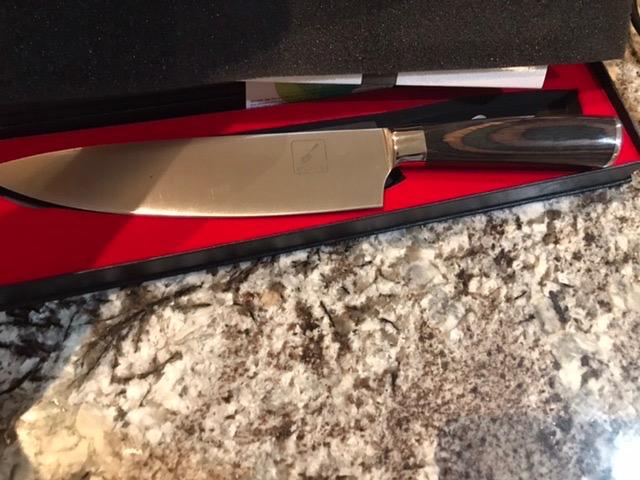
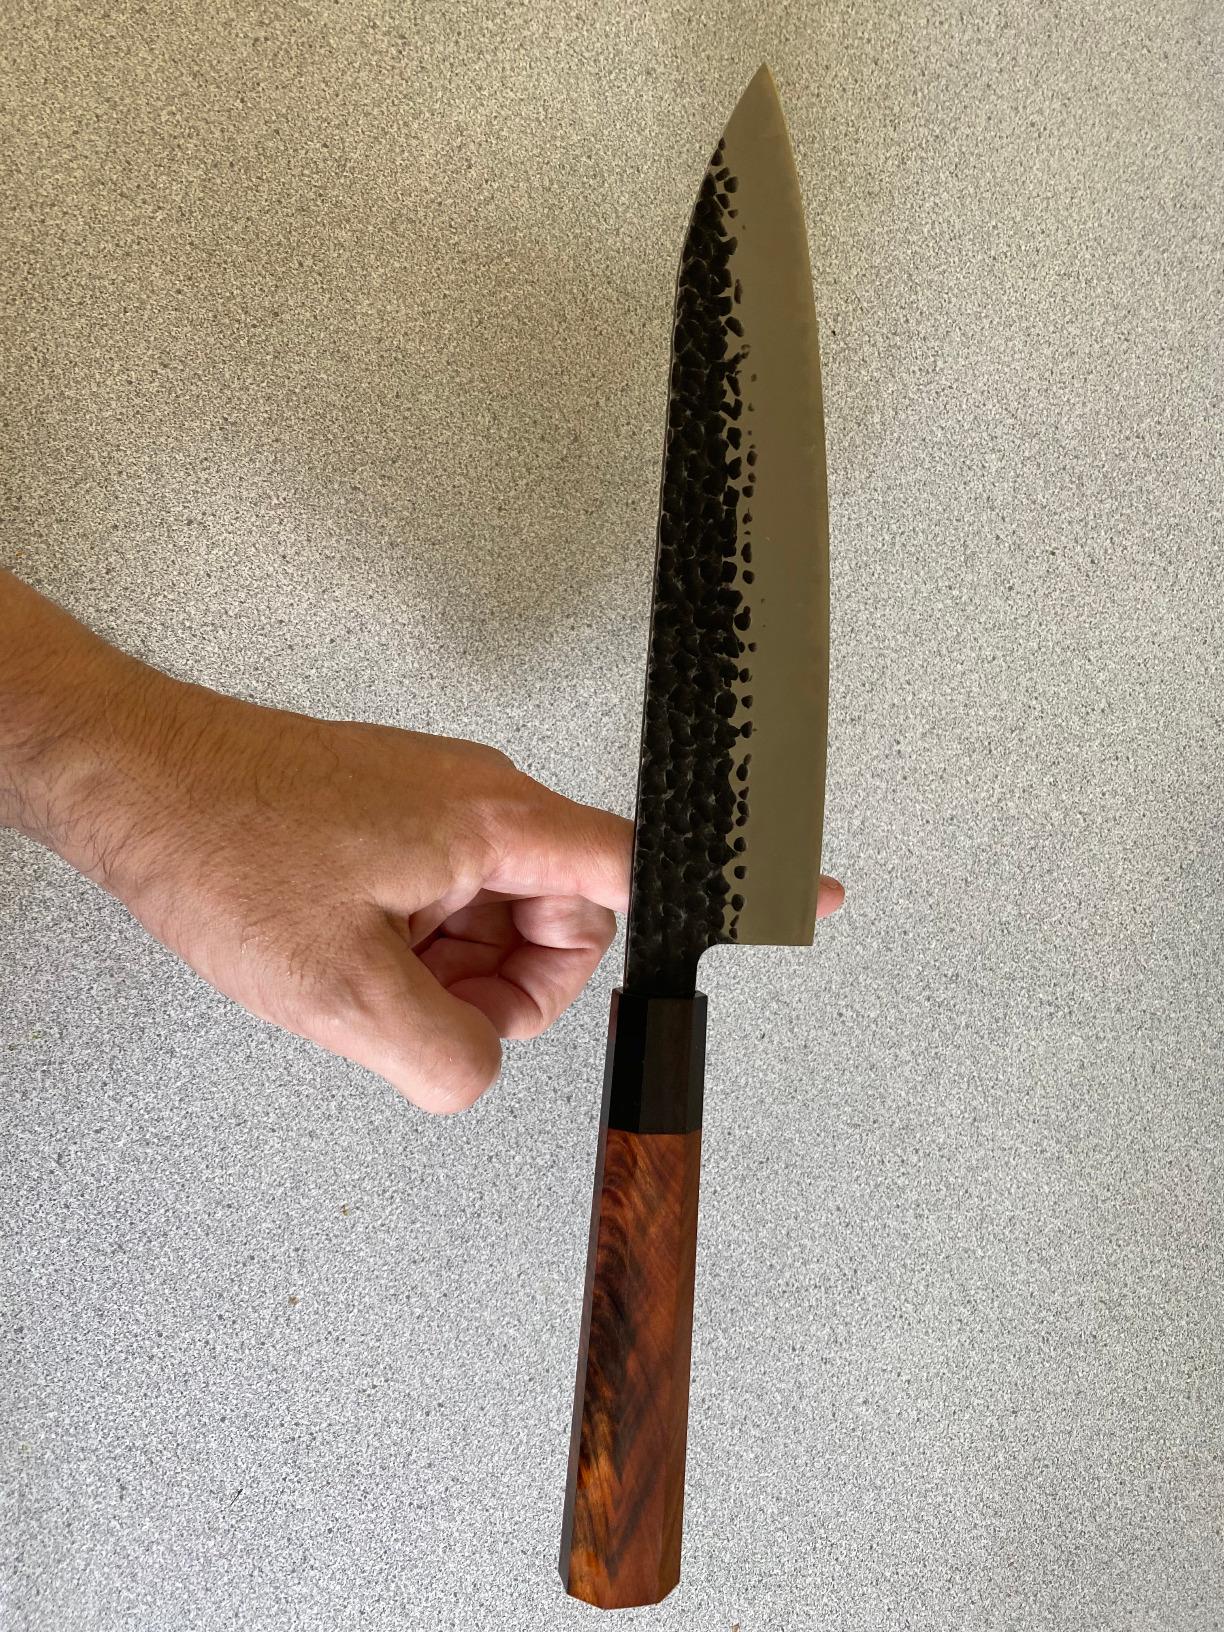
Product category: items_knife
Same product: no